Buddy breathing

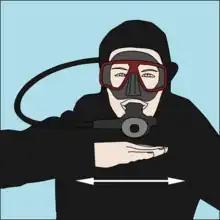
I'm out of air: "Cutting" or "chopping" throat with a flat hand.

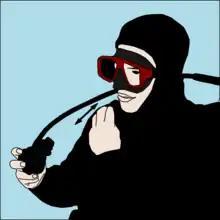
Give me air now (emergency implied): pointing to the mouth with thumb and fingers together, moving hand back and forth a short distance.

Buddy breathing is usually initialised by the diver with the "out of air" emergency signalling this to another diver by a standard hand signal "give me air". This signal is made by holding the fingers and thumb of one hand together, pointing them at the mouth and making repeated movements of the finger tips towards the mouth.